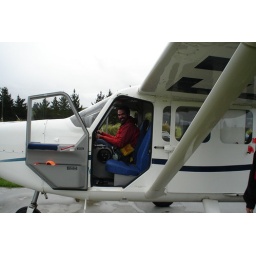
Dave in the front seat of the plane